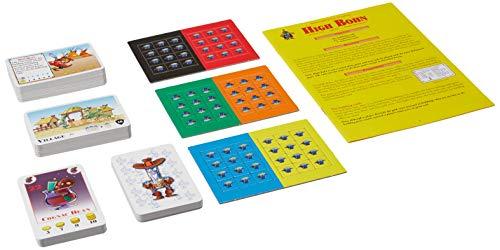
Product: Bohnanza: High Bohn Plus Bohnaparte Card Game
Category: Toys & Games | Games & Accessories | Card Games
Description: Requires Bohnanza to play.
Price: $10.44 $ 10 . 44
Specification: ProductDimensions:8x8x2inches|ItemWeight:1pounds|ShippingWeight:1pounds(Viewshippingratesandpolicies)|DomesticShipping:ItemcanbeshippedwithinU.S.|InternationalShipping:Thisitemisnoteligibleforinternationalshipping.LearnMore|ASIN:B00VWJDCIA|Itemmodelnumber:RIO512|Manufacturerrecommendedage:13-15years